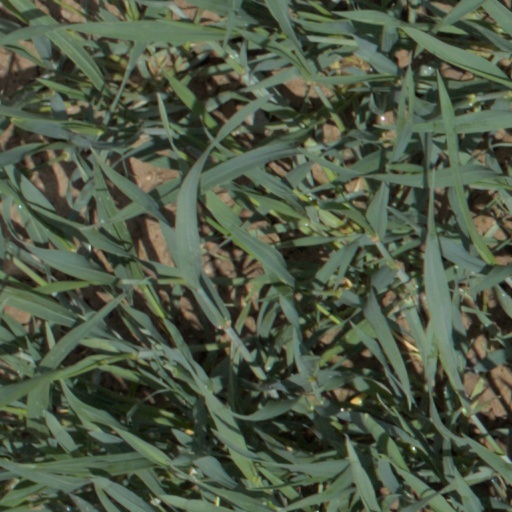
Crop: wheat